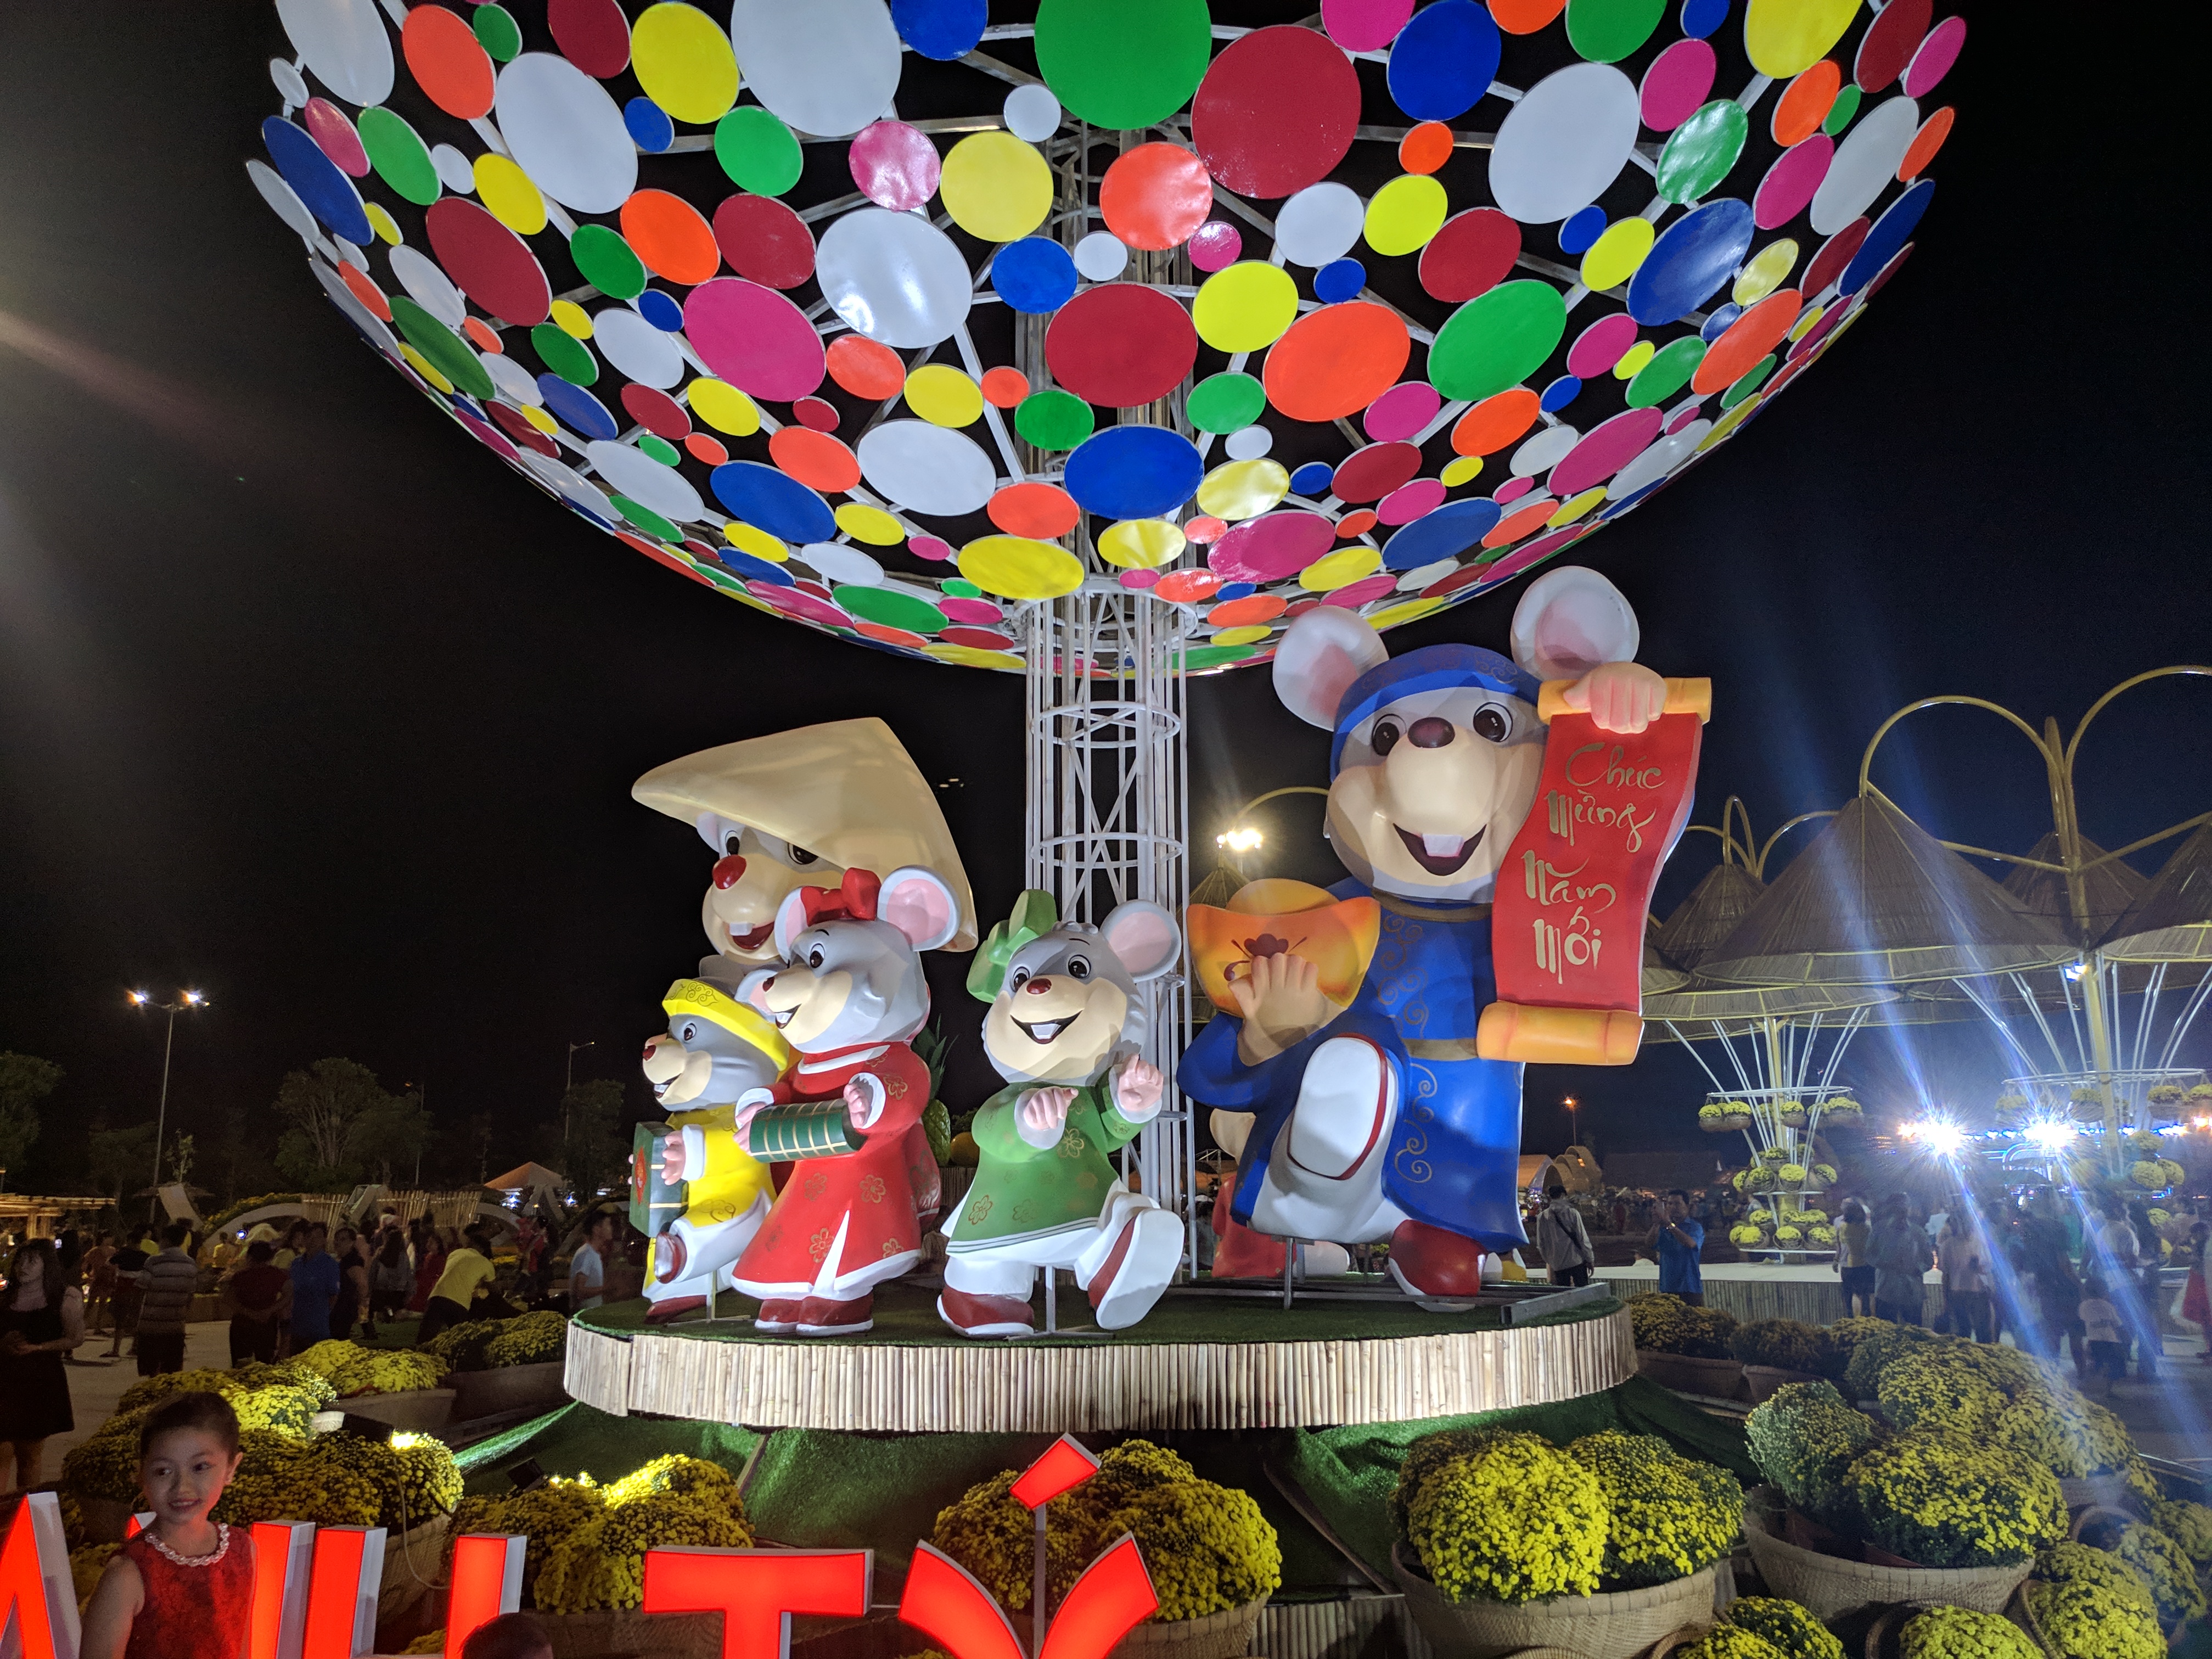
night, balloon, party supply, hot air balloon, toy, party, event, vehicle, recreation, interior design, stage